Harris tweed

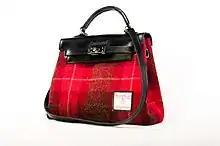
Handbag made using Harris tweed

In 2012 the weavers and mills of the Harris tweed industry produced one million metres of Harris tweed, compared to 450,000 metres in 2009, which was the highest production figures in 17 years. The last three years have seen Harris tweed remain "on-trend" and a regular feature in both High Street stores and on catwalks in couture collections and the increase in popularity has led to the training of a new generation of weavers to meet production demands.